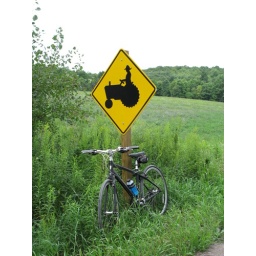
This field smelled heavenly, with cow vetch and clover in bloom. We stopped to linger awhile and take pictures.